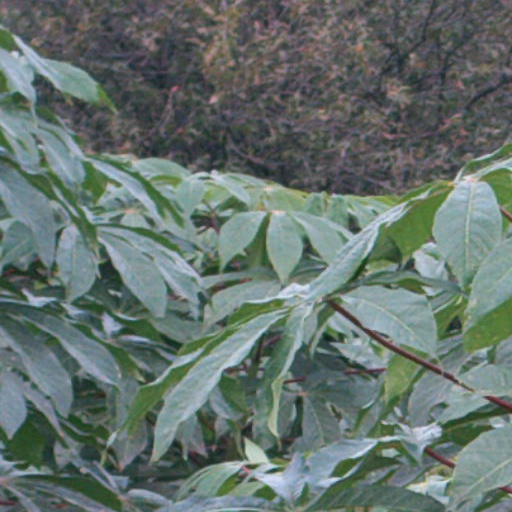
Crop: cassava